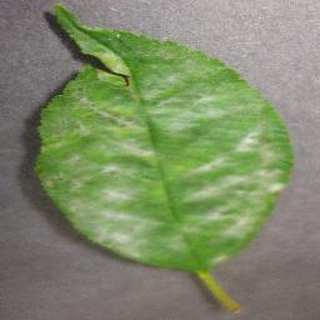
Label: cherry_powdery_mildew